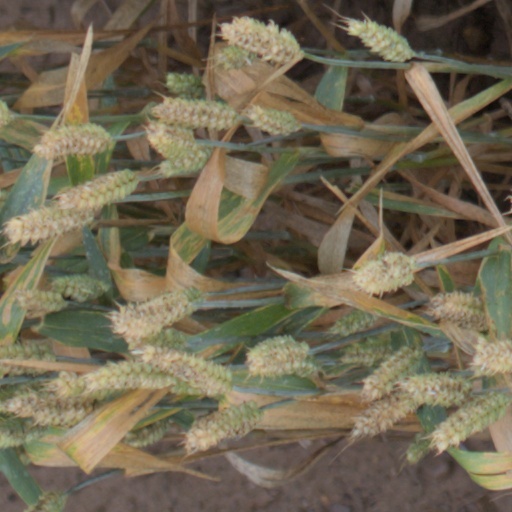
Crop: wheat